Coinage of Philip IV of France

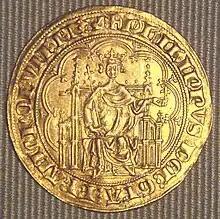
"Chaise d'Or" of Philip the Fair.

The "Chaise d'or" ("Golden throne") was a gold coin with the depiction of a large Gothic throne on which the king was seated. It was produced from August 22, 1303, and had a title of 1.000. This coin was an authentic double Florin, with a weight of 7.10g at 24 karats. It was meant to erase the memory of the debased billon coins which had been in circulation. This coin incorporates the first elements of Gothic architecture ever on a French coin.